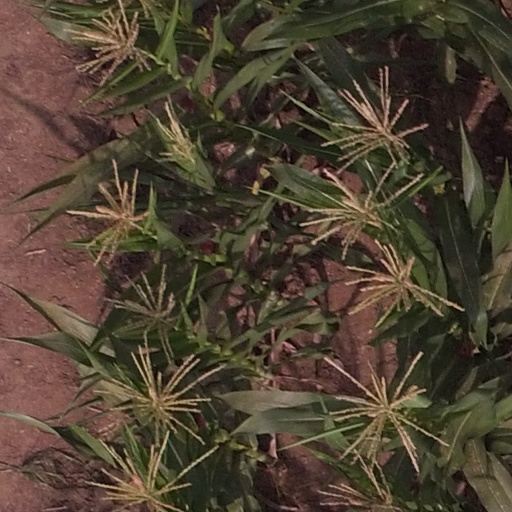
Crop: maize; corn